42nd (East Lancashire) Signal Regiment

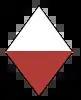
42nd (East Lancashire) Divisional insignia, First World War

The East Lancashire Division was selected as the first complete TF division to go overseas, to relieve Regular troops from garrison duties in Egypt. The divisional engineers entrained at Bolton on 9 September and the following day embarked at Southampton with the signal company (150 strong) aboard the "Saturnia". The OC of the Signal Co on embarkation was Captain (later Major) Arthur Lawford.